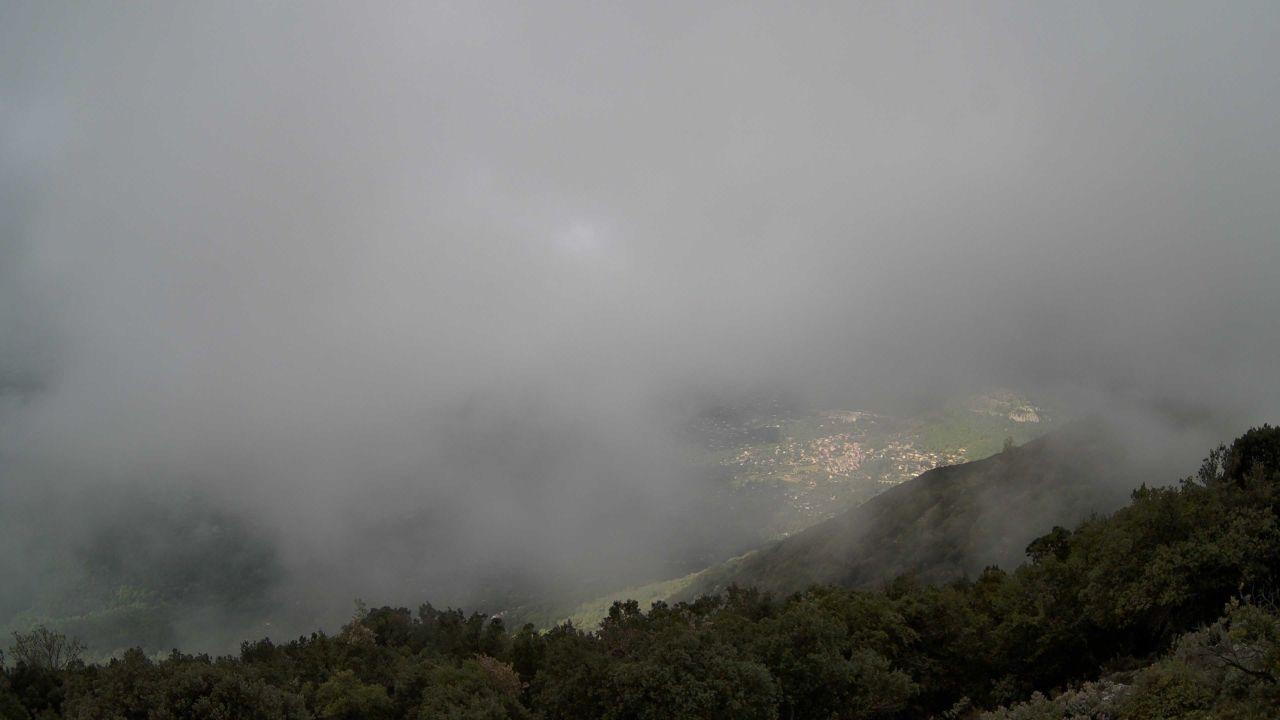
Fire: no
Smoke: no